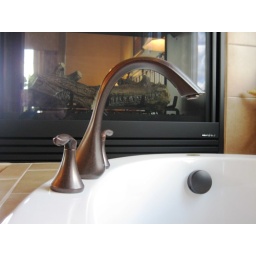
beautiful moen faucet in the master bathroom in the steinbeck model